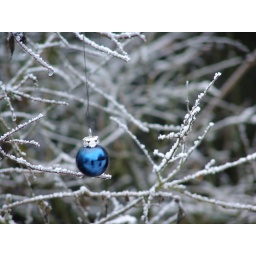
Christmas tree ball in the nature